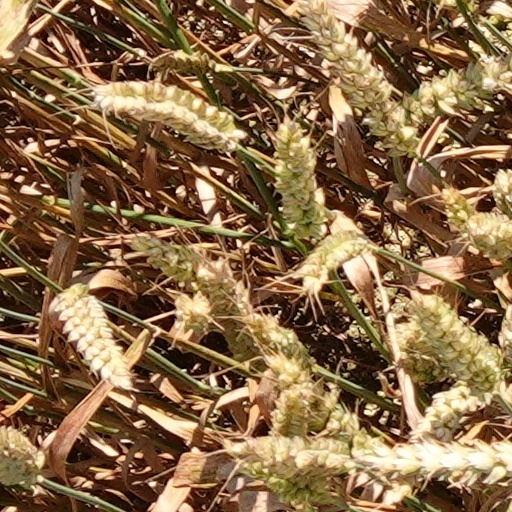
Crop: wheat